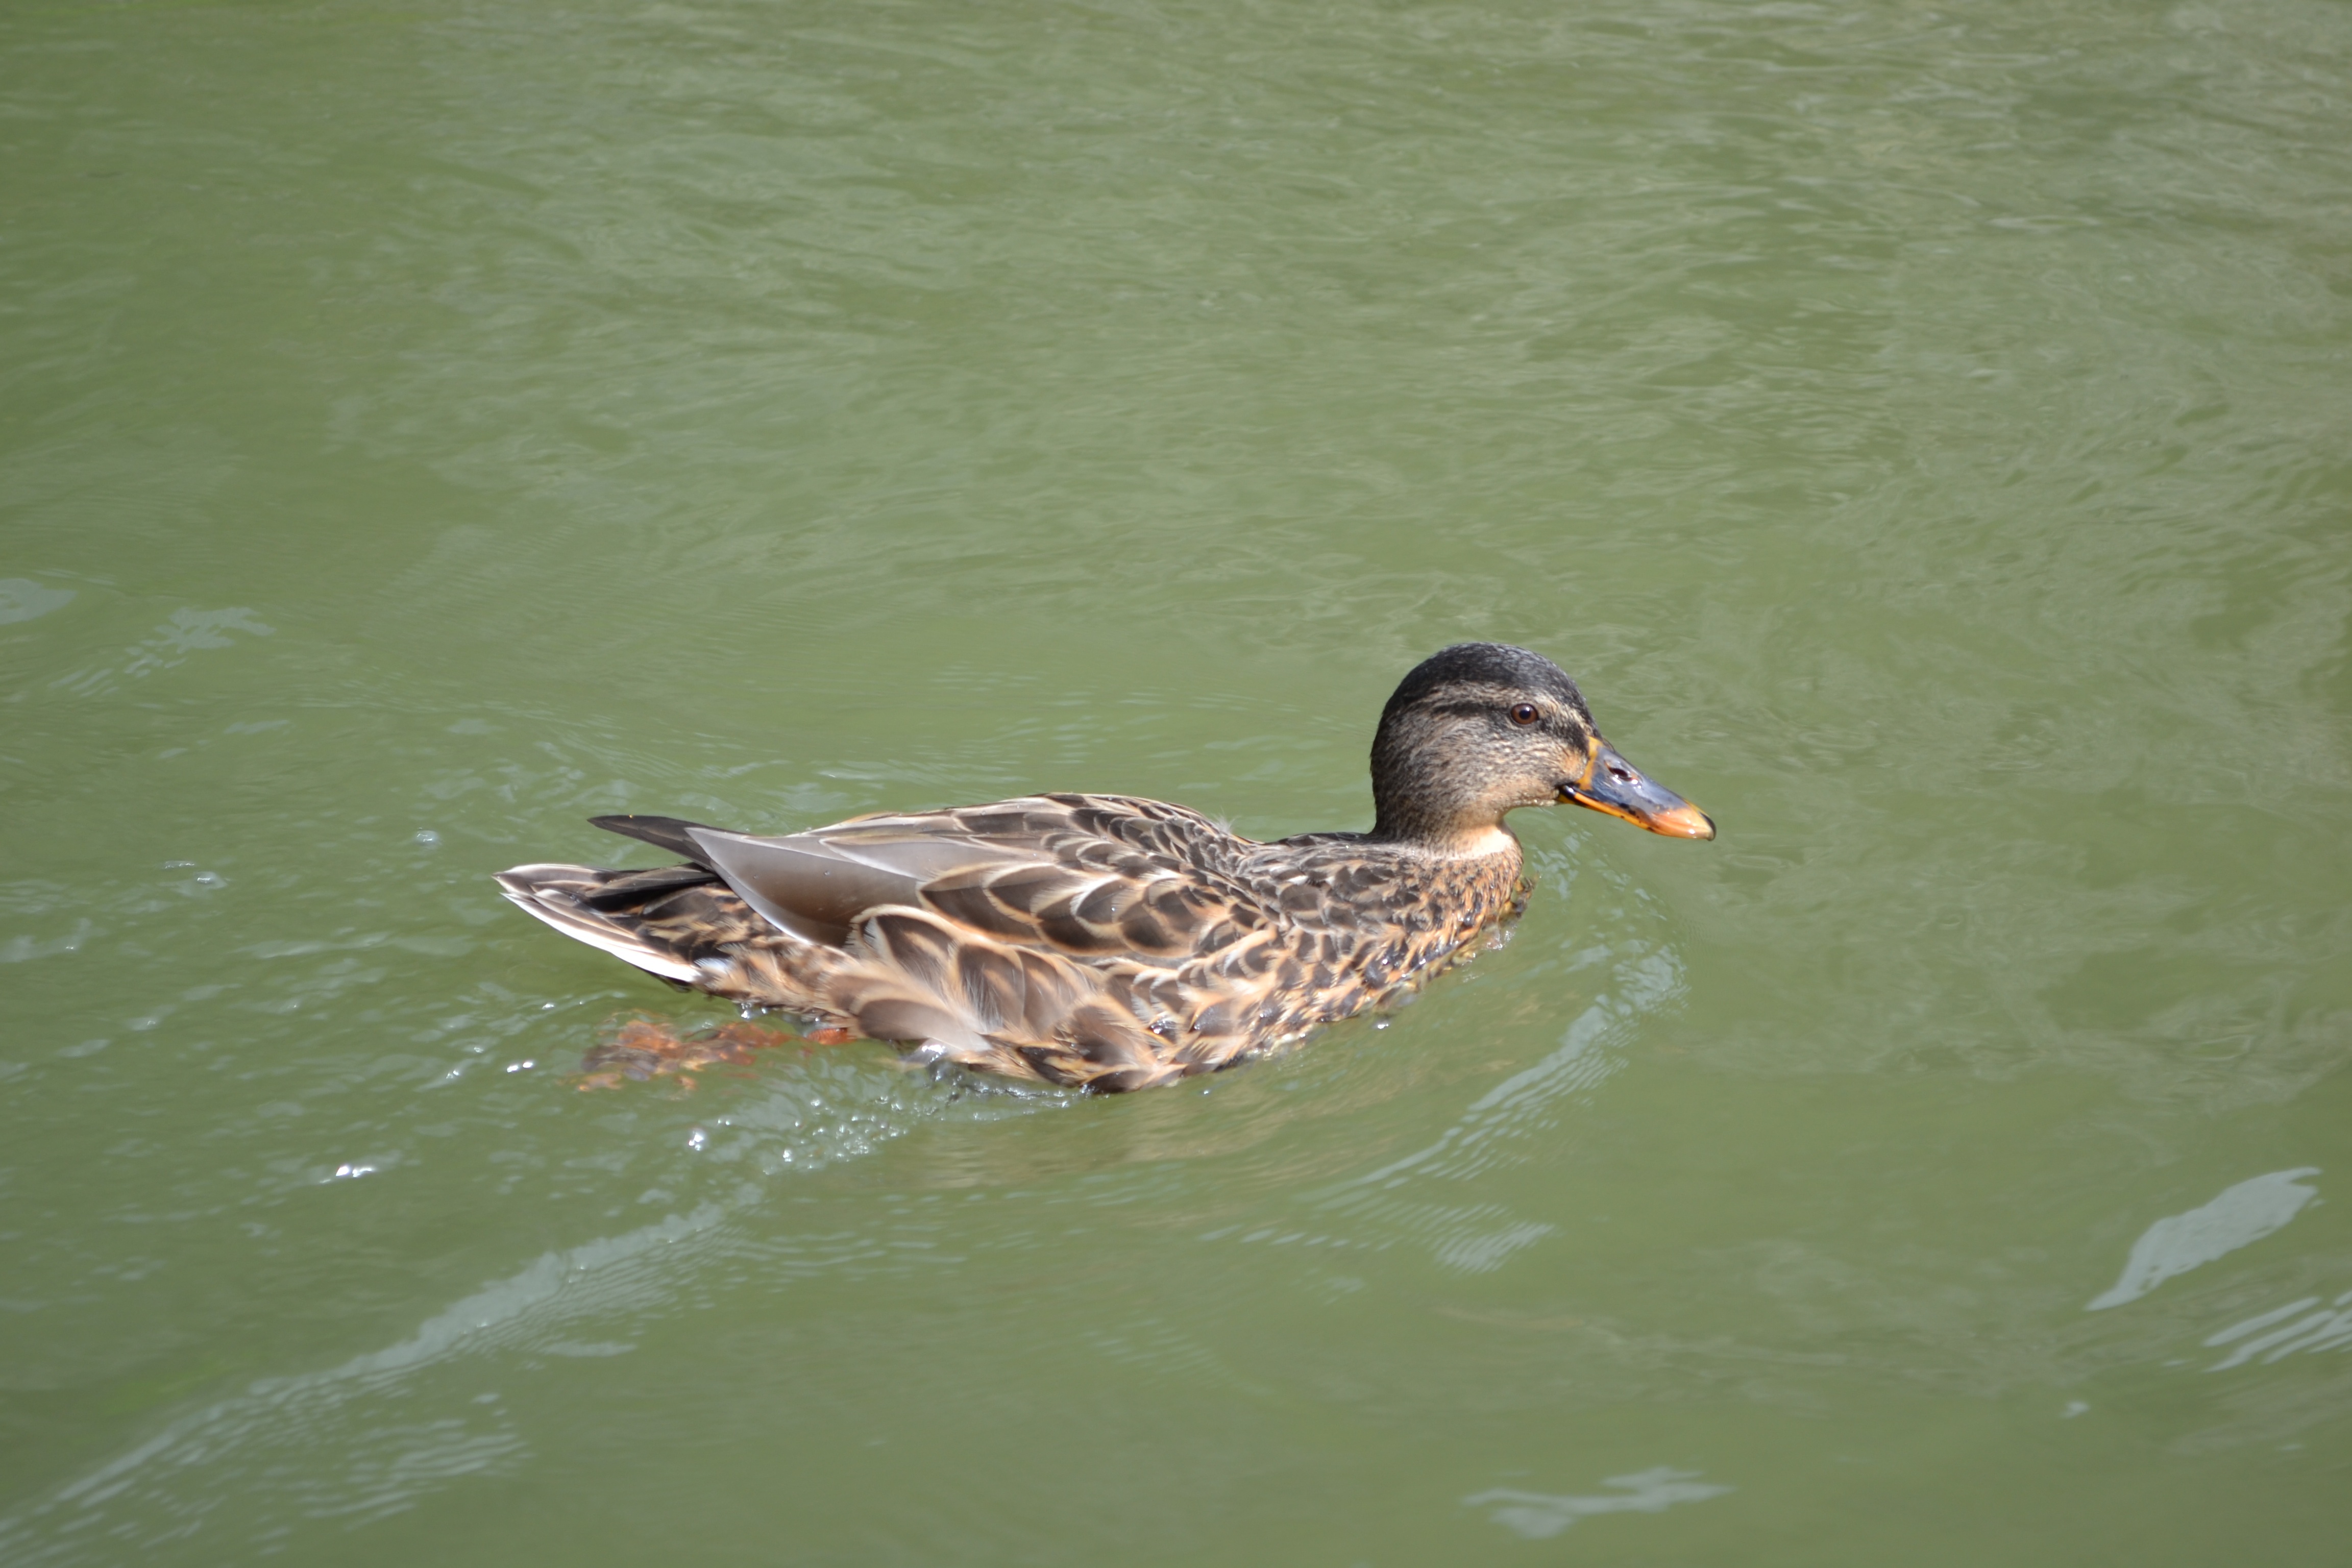
water, bird, wing, wildlife, beak, fauna, poultry, duck, vertebrate, waterfowl, water bird, mallard, canard, mergus, ducks geese and swans, seaduck